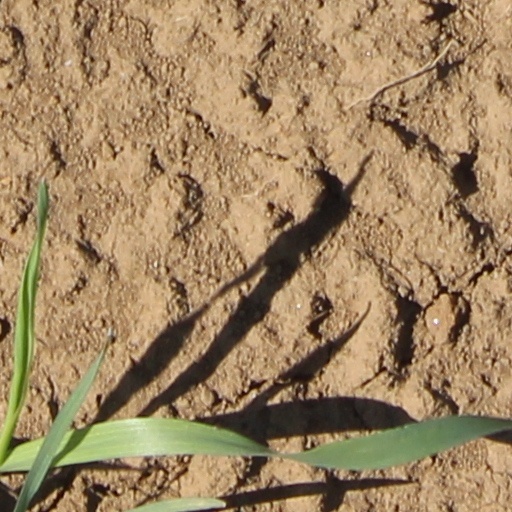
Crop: wheat